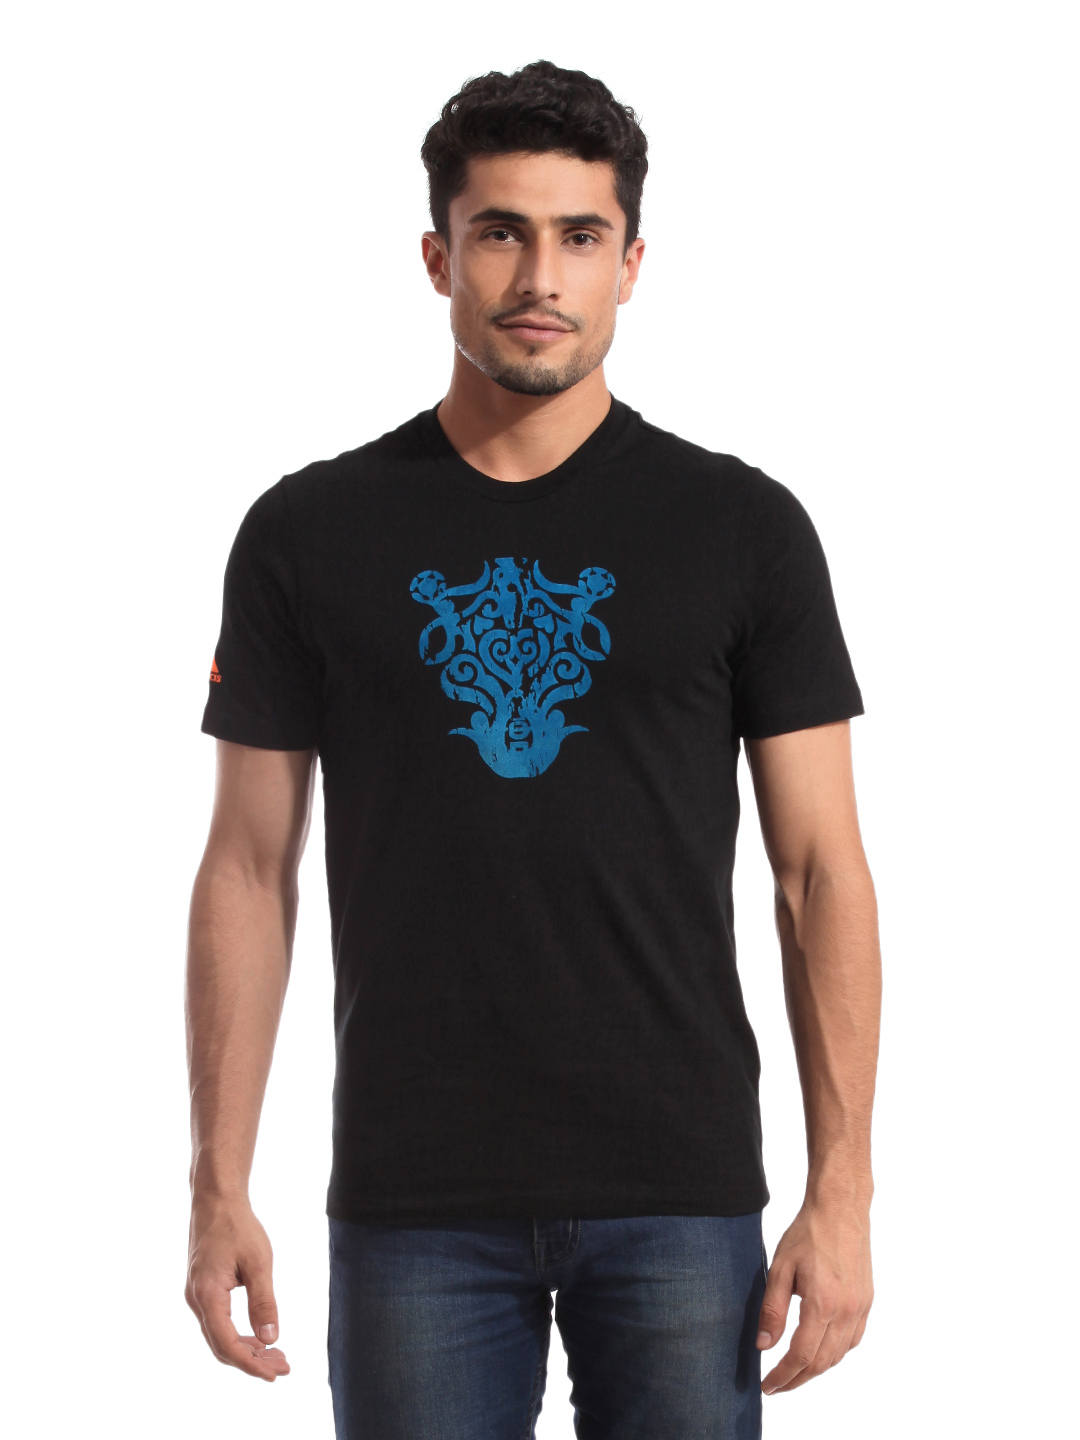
ADIDAS Men Graphic Black T-shirt
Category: Apparel / Topwear / Tshirts
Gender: Men
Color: Black
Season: Summer 2012
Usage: Casual